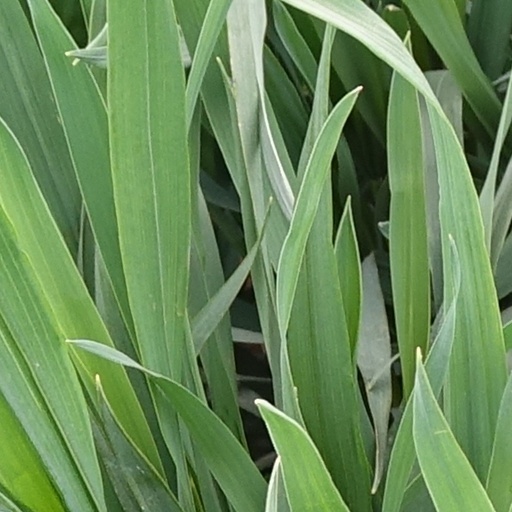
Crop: wheat